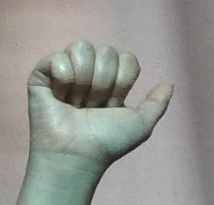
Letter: dhad